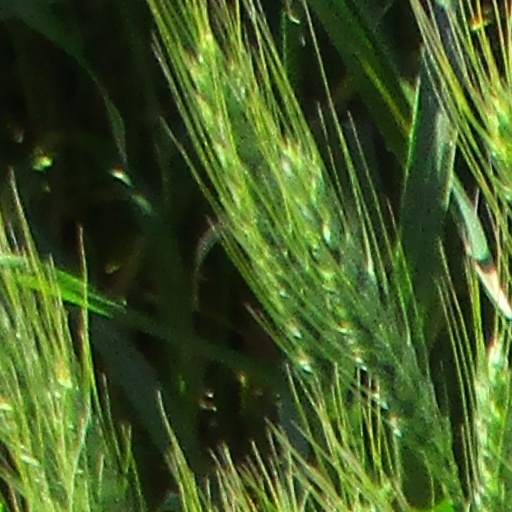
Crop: wheat